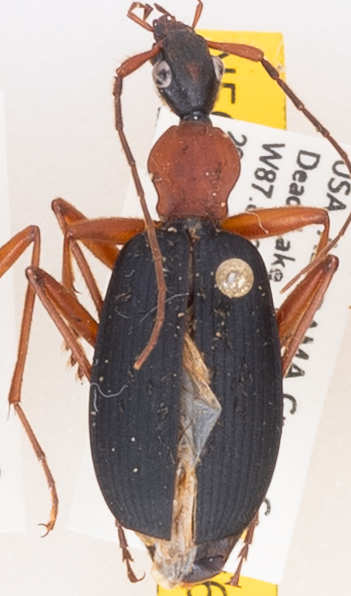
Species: Galerita bicolor
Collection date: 2021-06-29
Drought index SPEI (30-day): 1.13
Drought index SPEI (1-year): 0.9
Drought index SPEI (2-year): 2.09